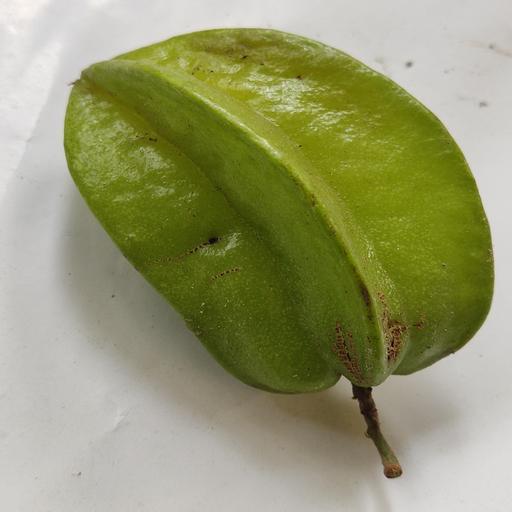
Crop type: Carambola